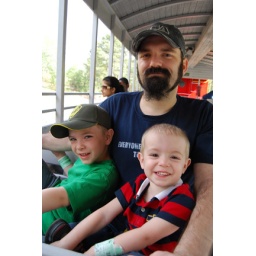
on the train that travels around the mountain